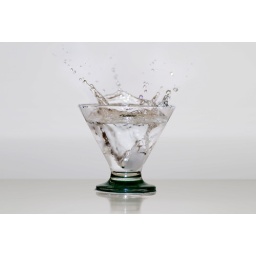
water in glass